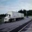
Label: truck